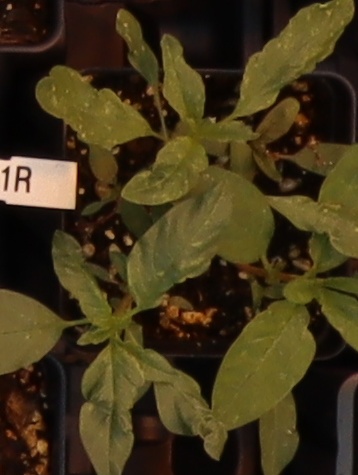
Label: Waterhemp